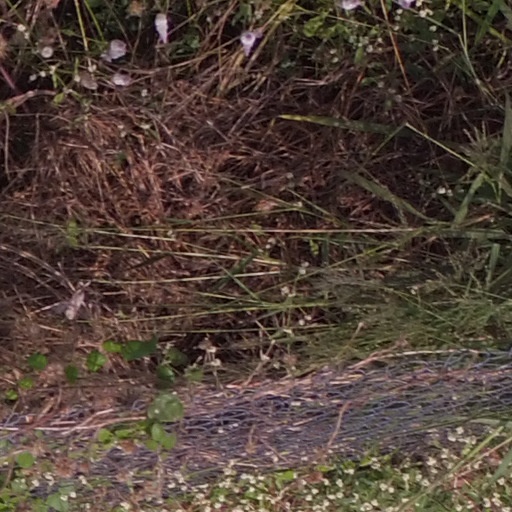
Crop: maize; corn